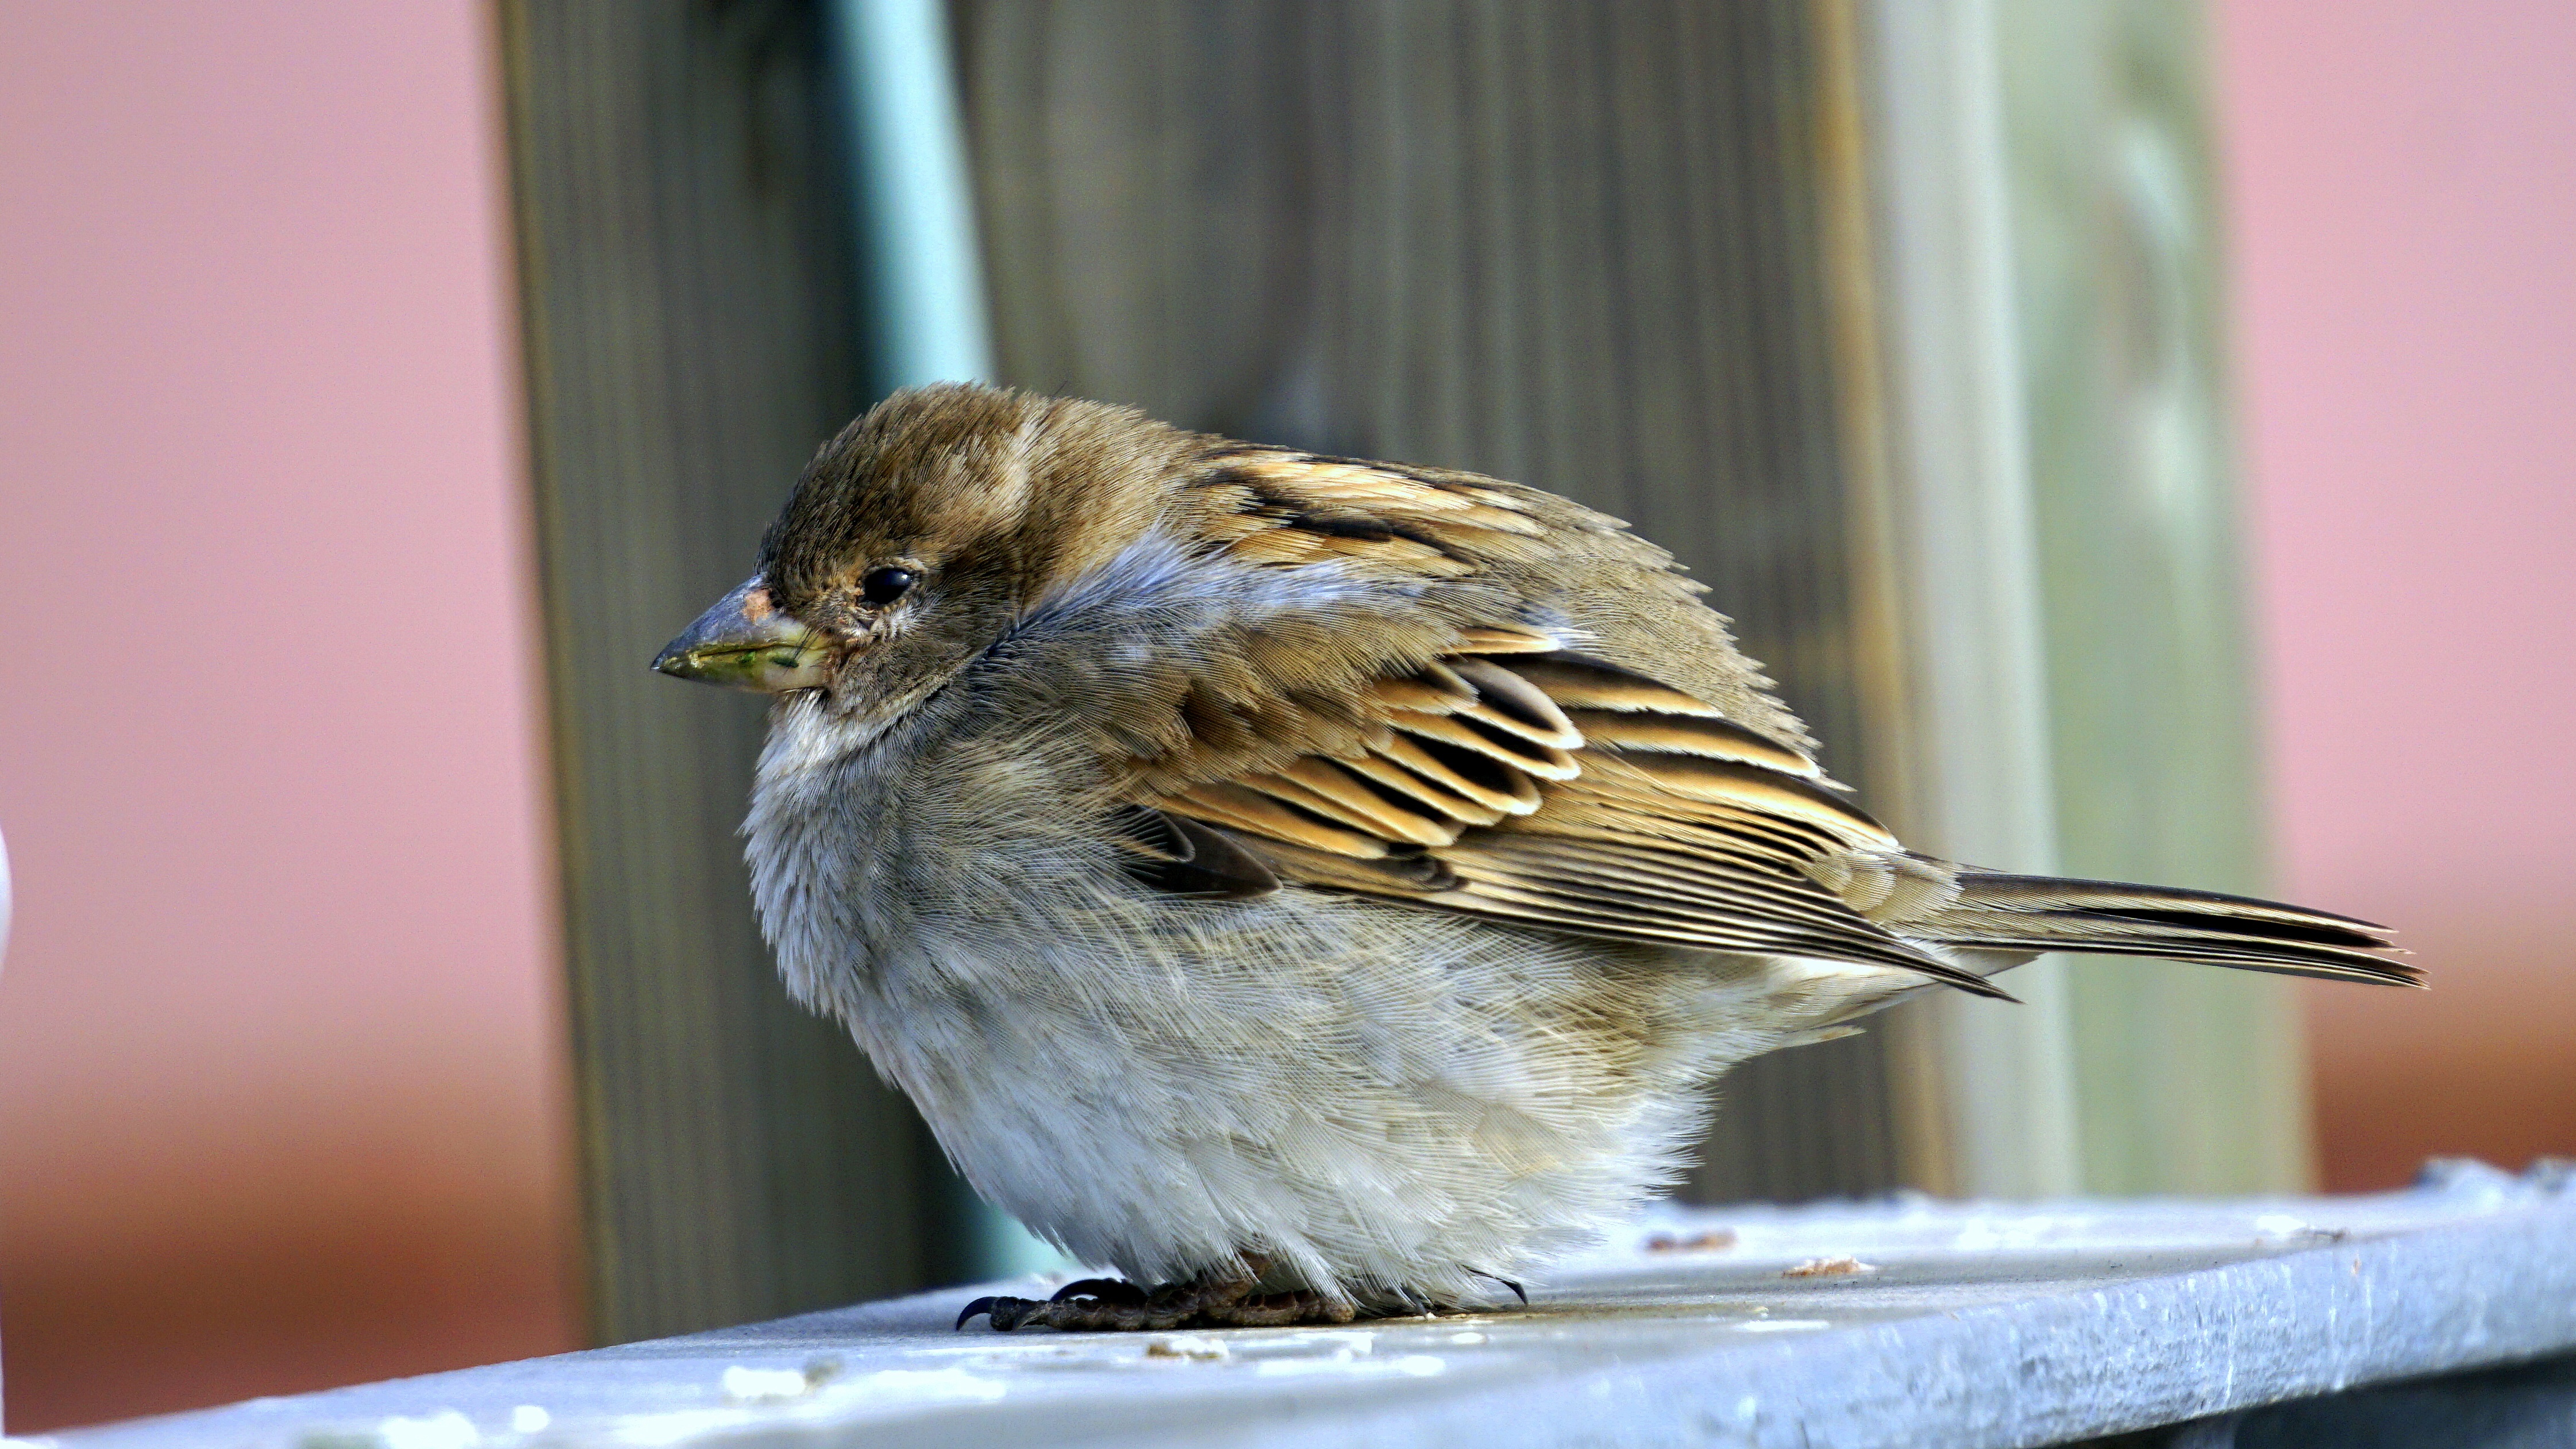
bird, wing, peak, animal, wildlife, beak, freedom, fauna, wings, vertebrate, sparrow, finch, ave, little bird, brambling, house sparrow, perching bird, emberizidae